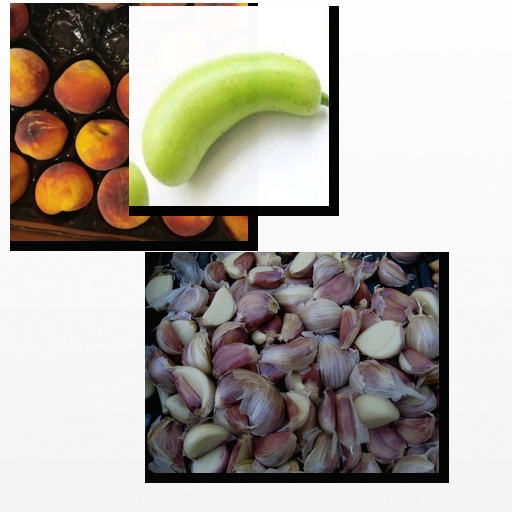
Food items: bottle_gourd, peach, garlic